Kenya Army Armoured Brigade

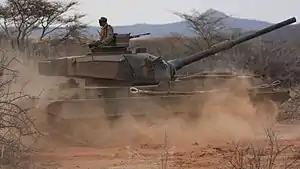
Kenya Army tank conducting maneuvers

The brigade was formed as a result of an expansion of capabilities and equipment within the army to counter emerging threats from neighbouring countries. The armoured Brigade was formally established in 1979 and was made up of one main tank battalion and one armoured reconnaissance battalion. The Brigade Headquarters was located at Isiolo Barracks in 1990. The brigade is currently equipped with Vickers Main Battle Tank Mark 3 and T-72 Main Battle Tanks to combat enemy armour. The brigade is also equipped with a number of Panhard AML for reconnaissance missions. The entire formation consists of five battalions, with three handling the main battle tanks and two equipped for armoured reconnaissance. The School of Armour that trains crew and other personnel is also under the brigade in Isiolo Barracks.